Question: Please indicate a possible affordance area of baseball bat that can be used for hitting
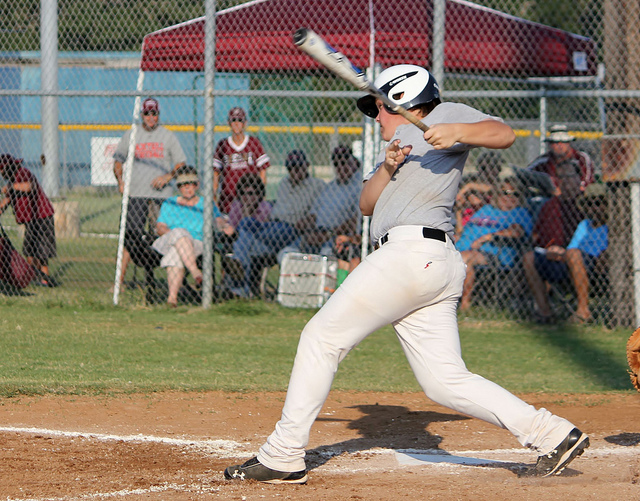
Answer: [283.11, 22.408, 366.247, 90.643]